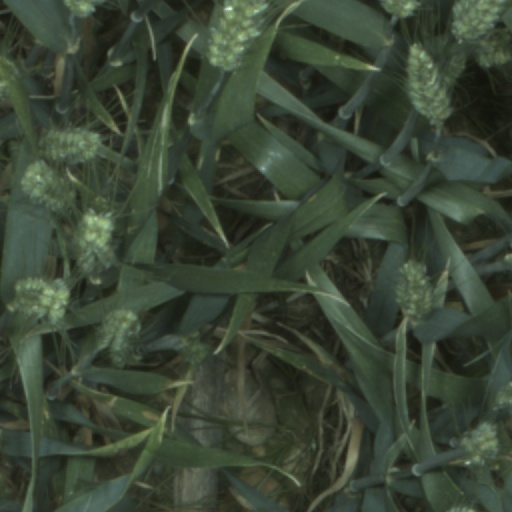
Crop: wheat